Where in North Dakota Is Carmen Sandiego?

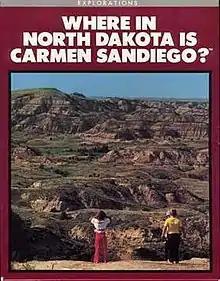

Where in North Dakota Is Carmen Sandiego? is a 1989 educational video game. It is the fourth game in the Carmen Sandiego video game series after "World" (1985), "U.S.A." (1986), and "Europe" (1988). Having observed the popularity of the Carmen Sandiego franchise in the education of school children, educators were inspired to develop a North Dakota version to teach North Dakotans about their state's history and geography.